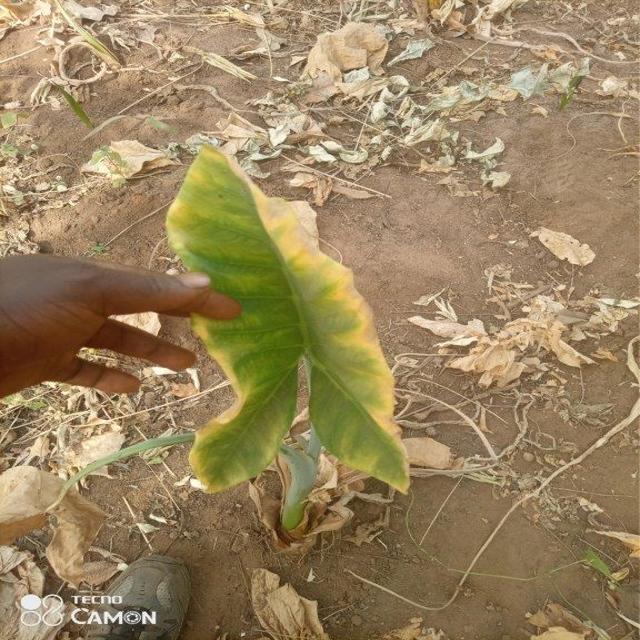
Label: Mid_Blight